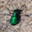
Label: beetle